Sam Schmidt

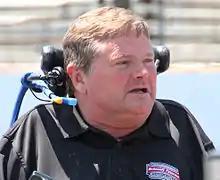
Schmidt in 2015

Samuel Schmidt (born August 15, 1964) is a former Indy Racing League driver and NTT IndyCar Series and Indy Lights series team owner. Schmidt's brief IndyCar career included a win in 1999, but an accident before the 2000 season left him a quadriplegic. Schmidt was a co-owner of the Arrow McLaren IndyCar team.